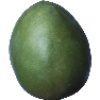
Label: Mango 1